Humbertus Guilielmus de Precipiano

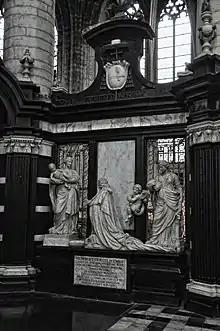
"Memorial to Humbertus Guilielmus de Precipiano" by Michiel van der Voort the Elder at the St. Rumbold's Cathedral

Humbertus Guilielmus de Precipiano (12 September 1627 in Rougemont, France – 9 June 1711 in Mechelen) was Archbishop of Mechelen (now in Belgium).